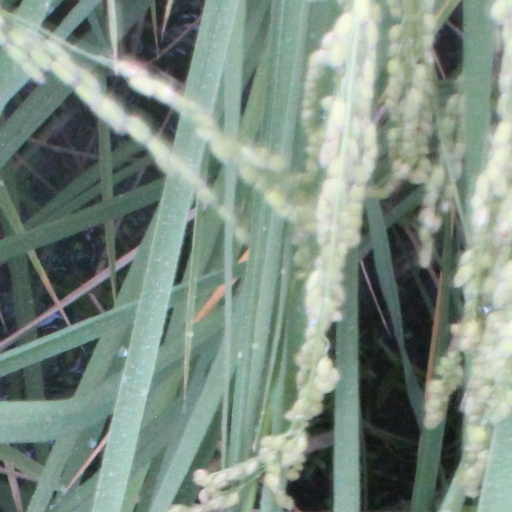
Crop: rice